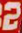
Number: 2